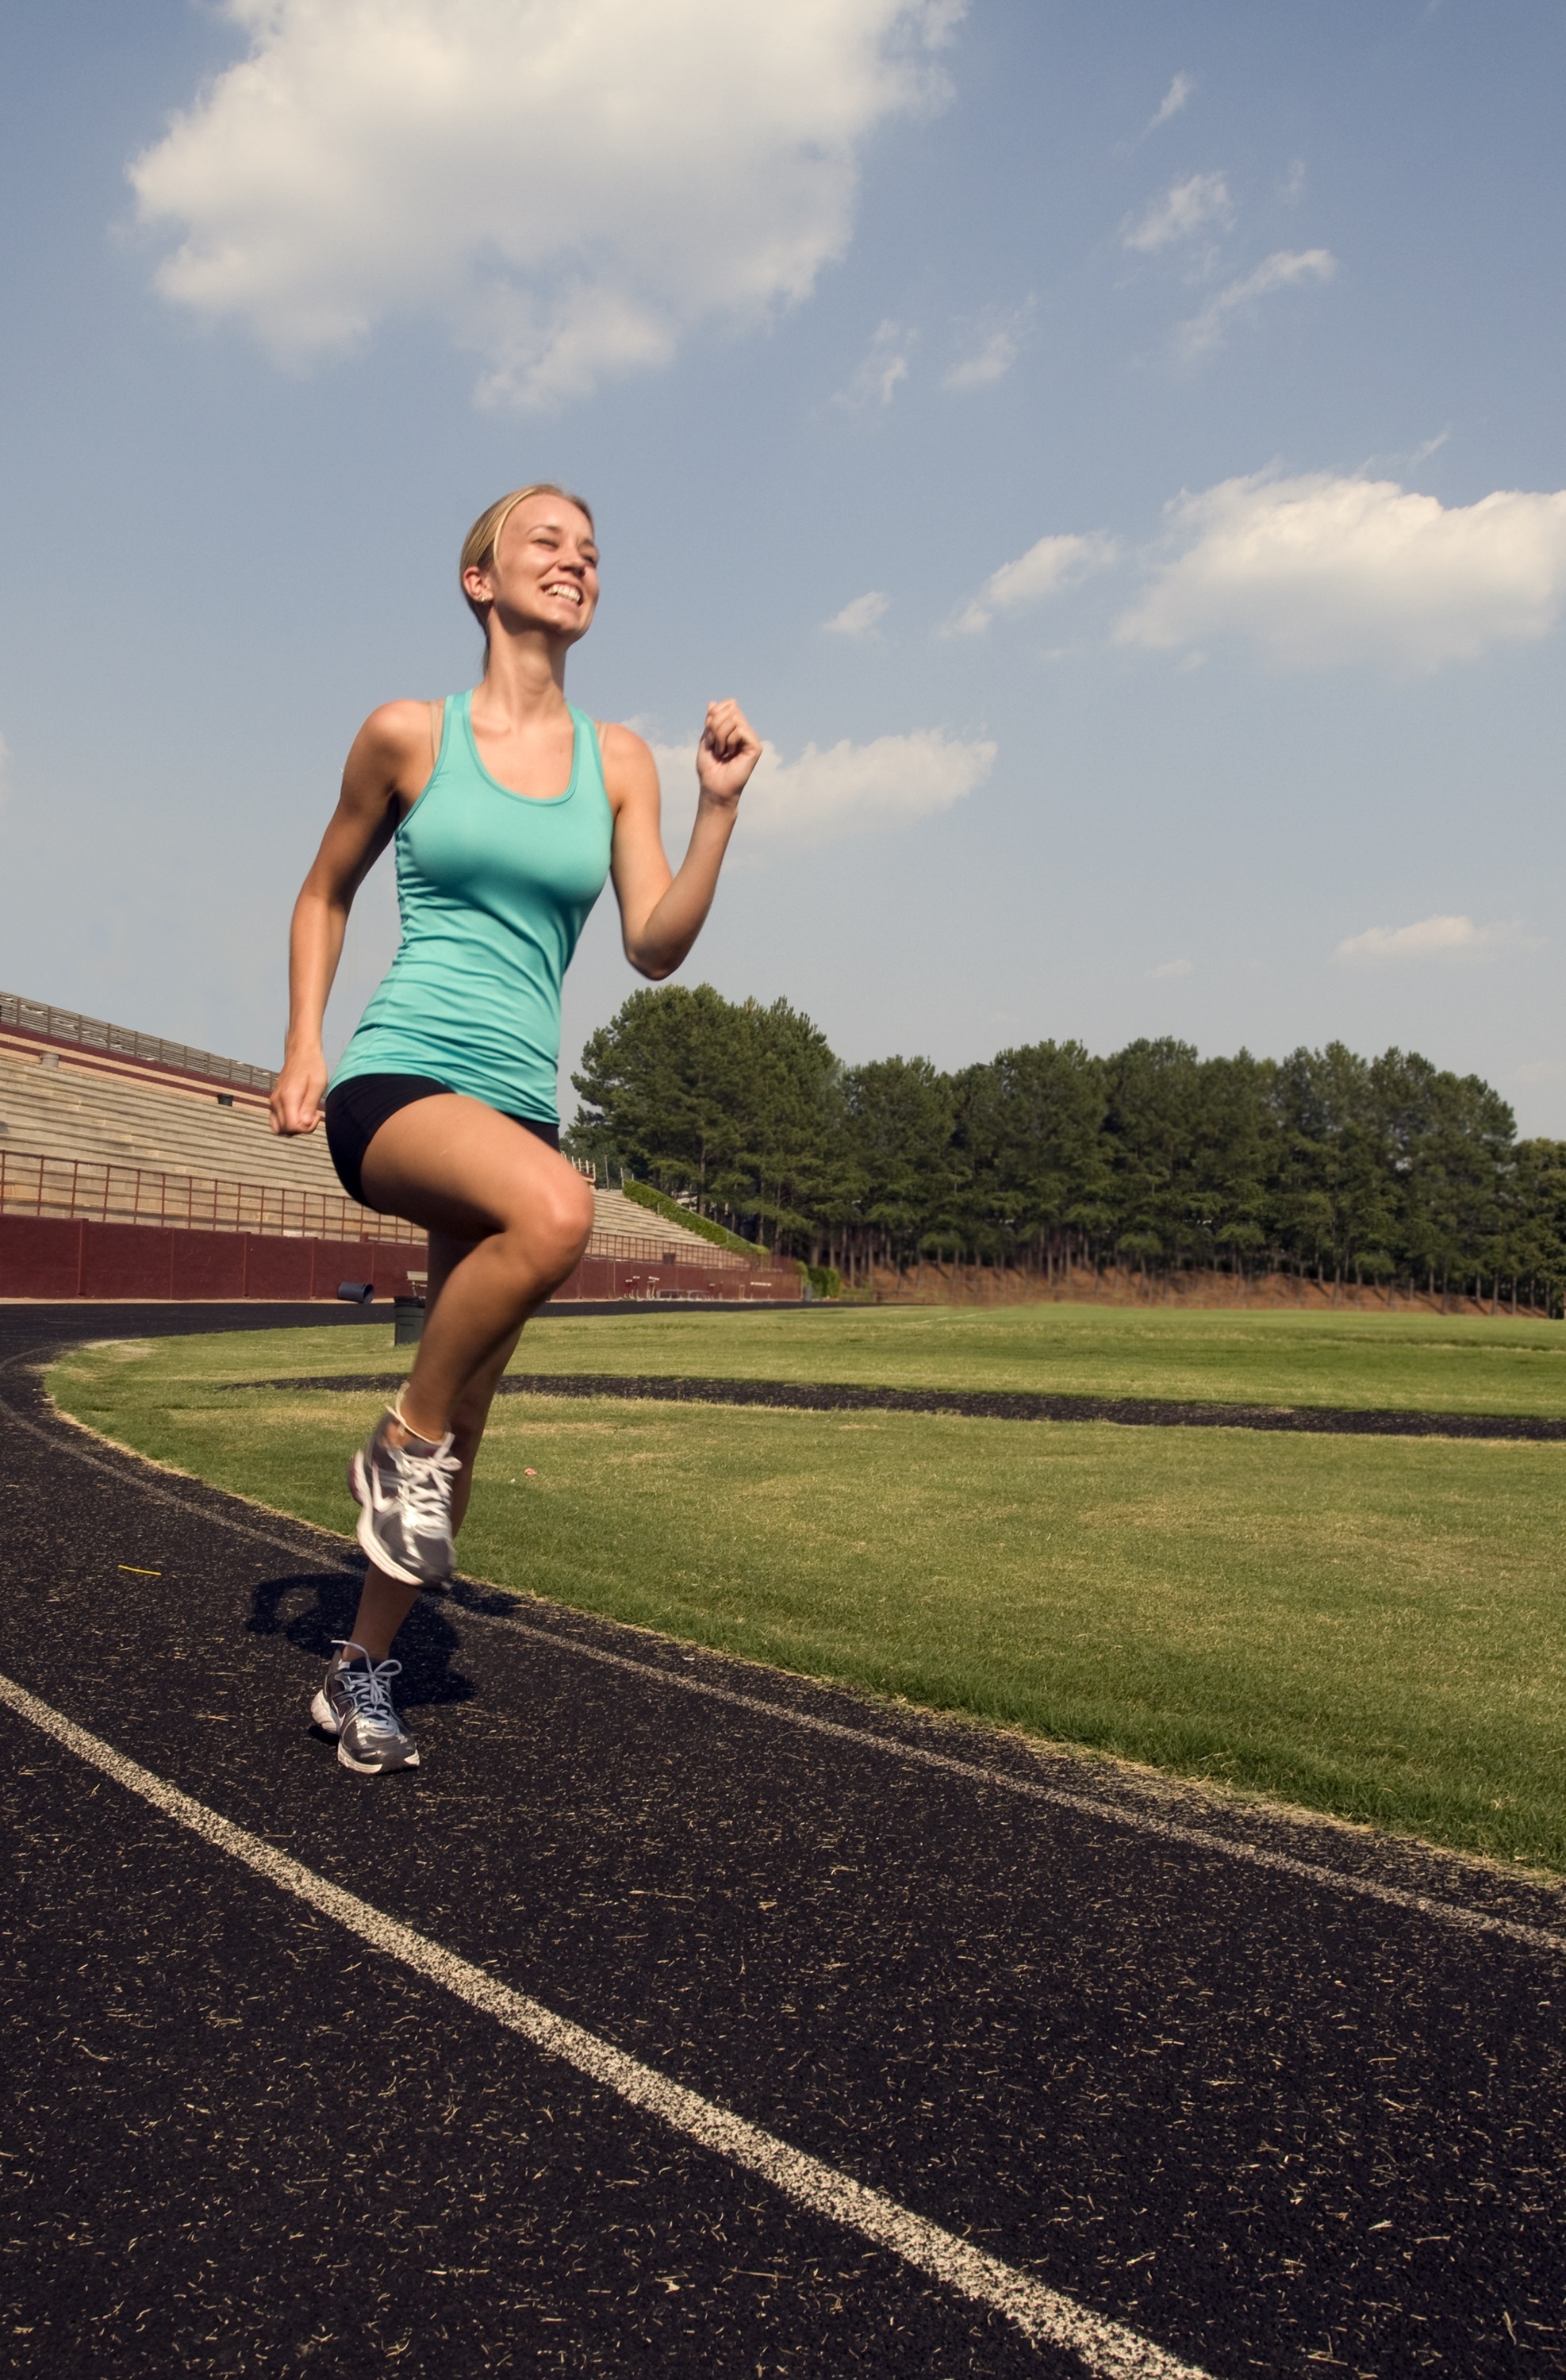
outdoor, person, woman, track, sport, running, run, recreation, female, training, jogging, runner, jogger, healthy, fitness, workout, race, sports, exercising, fit, endurance, athlete, athletics, sprint, active, physical exercise, outdoor recreation, high leg jogging, m mills, human action, endurance sports, ultramarathon